Elves in Middle-earth

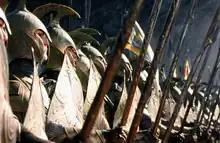
Elf soldiers in Peter Jackson's "" are depicted as physically superior to Men.

In Peter Jackson's "Lord of the Rings" film series (2001–2003), Elves are shown as physically superior to Men in eyesight, balance, and aim, but their superiority in other ways is "never really made clear".